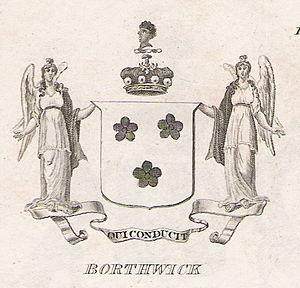
Lord Borthwick est un titre de la Pairie d'Écosse. Son siège est au château de Borthwick, à l'est du hameau de Borthwick, dans la région du Midlothian.